Congregational Church of the Evangel

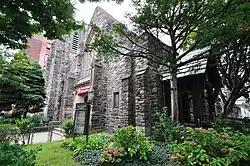
September 2012

Congregational Church of the Evangel is a historic Congregational church at 1950 Bedford Ave. in Flatbush, Brooklyn, New York, New York. It was built in 1916-1917 and is an asymmetrically massed Late Gothic Revival style building. It is constructed of gray-green random quarry faced ashlar with cast stone trim, a variegated slate roof, copper gutters, and stained and leaded glass windows. The building consists of a nave with steeply pitched gable roof, low sidewall with engaged buttresses, a gabled side porch, a square bell tower, and a small gabled office annex. The chancel's elaborate furnishings and Tiffany glass windows were installed in 1927.